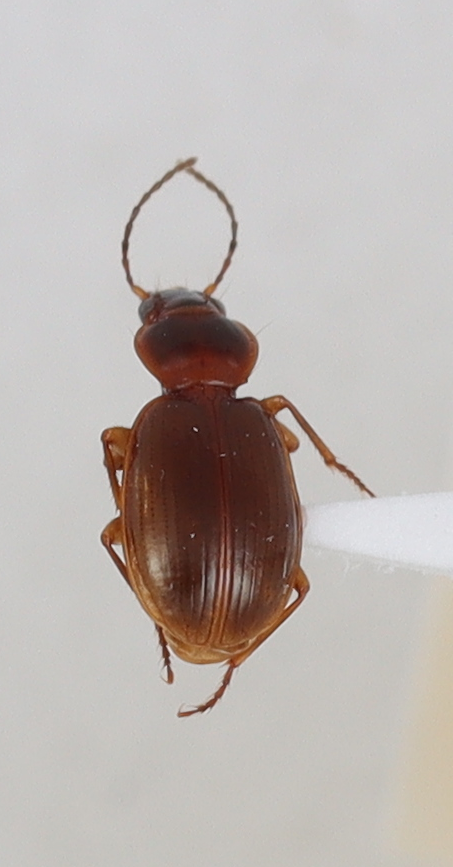
Scientific name: Mecyclothorax brunneonubiger
Plot: 14
Trap: E
Collected: 20210810